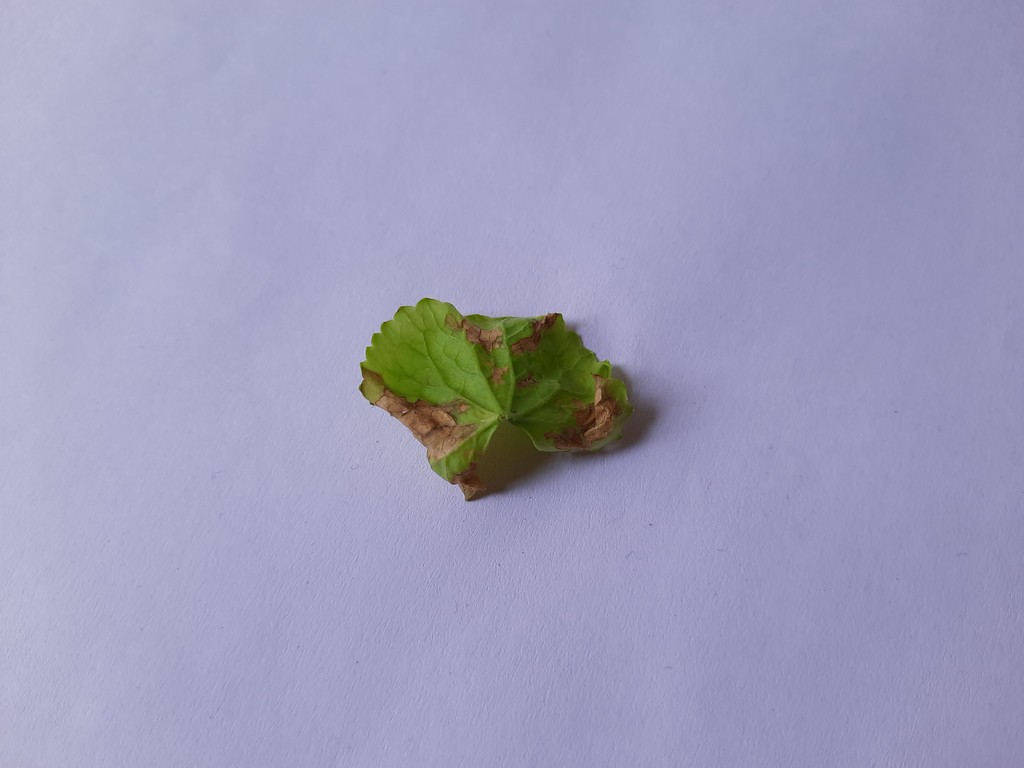
Label: Unhealthy